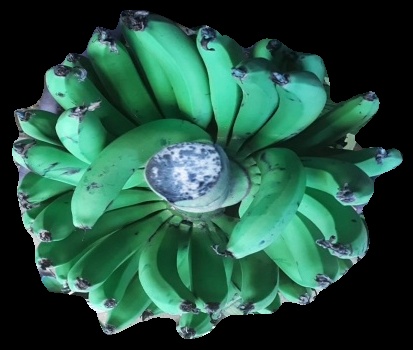
Variety: pachbale
Grade: grade1